Enrique Figaredo Alvargonzalez

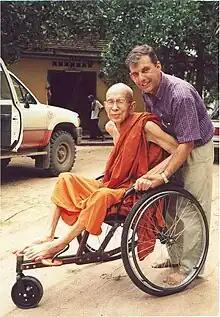
Monsignor Figaredo and a Buddhist monk in Phnom Penh, Cambodia

"Cambodia Within Reach" was the slogan adopted for the 2008 dance tour, in which "Tahen’s Dance Group" travelled throughout Spain for 6 weeks in September and October 2008. Tahen's Dance Group is made up of 65 members and divides in 4 smaller groups. One group is made up of 14 dancers between 14 and 17 years old, another with 18 dancers between 18 and 20. A third group has 15 dancers from the Arrupe Centre for people with disabilities (maimed by landmines and cluster bombs or who suffer from poliomyelitis). The last group is that made up of 10 musicians and 3 people for management and assistance.